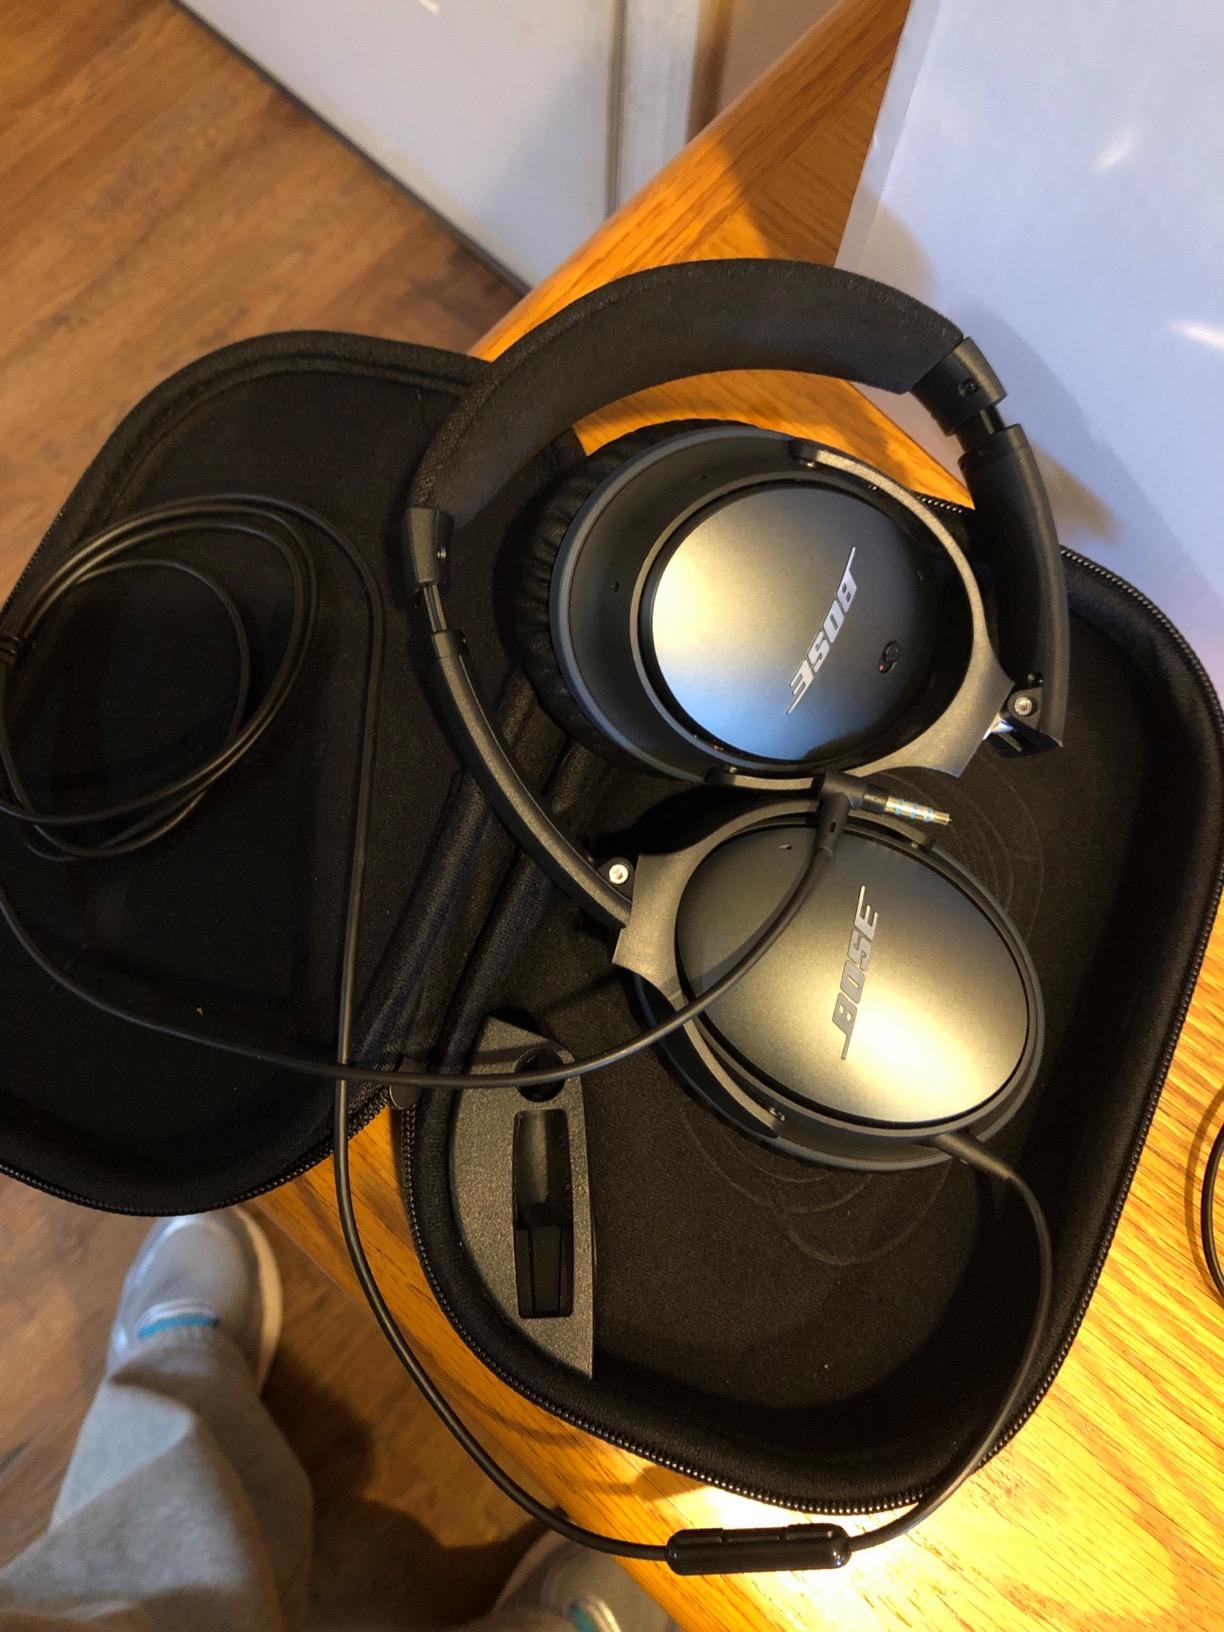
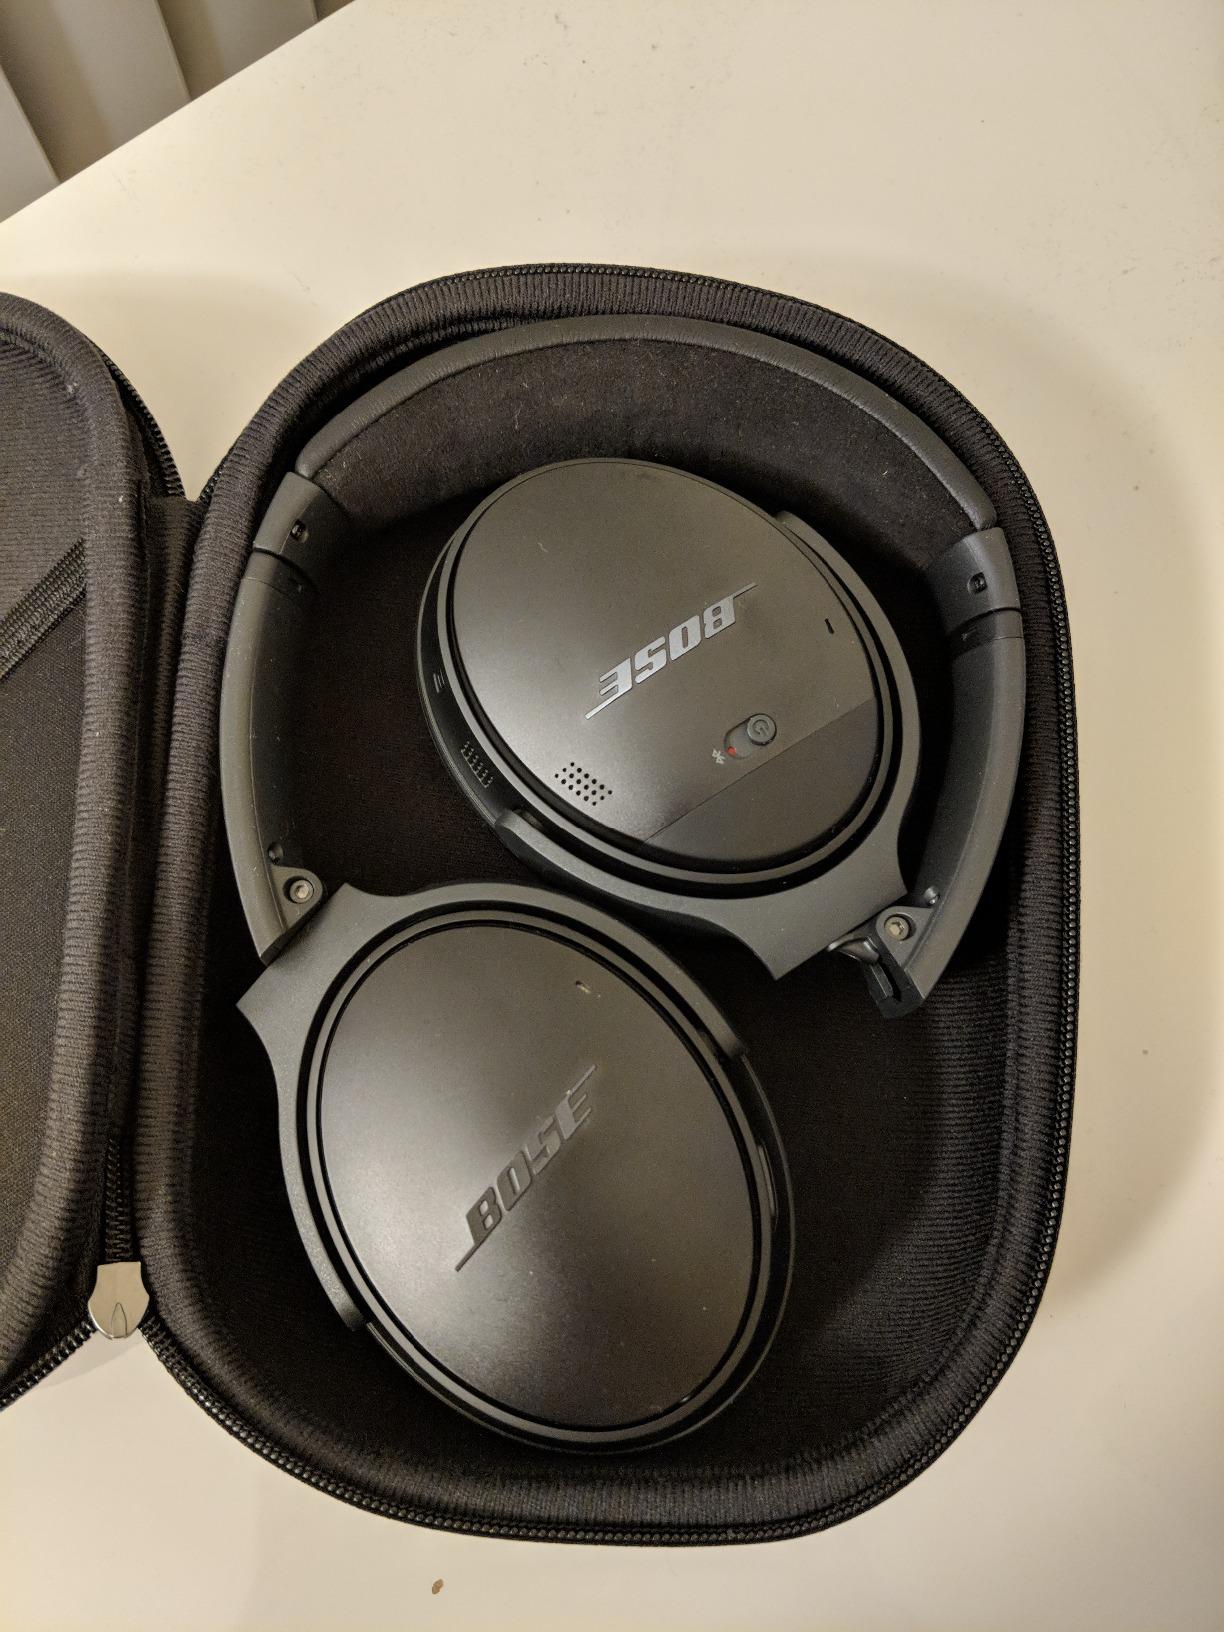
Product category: headphones
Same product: no